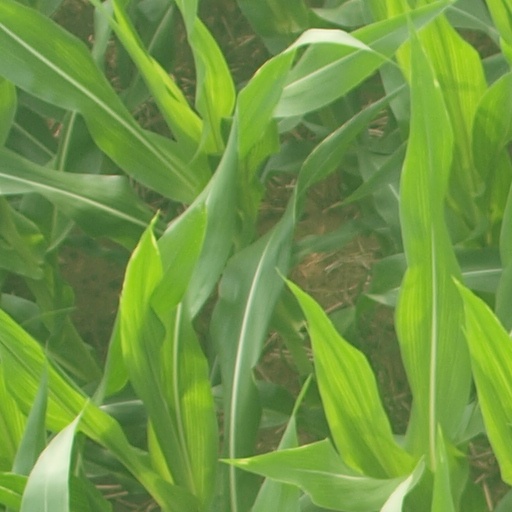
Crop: maize; corn